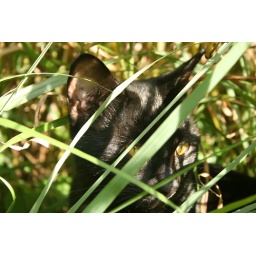
my cat camry hiding in the shadows of the saw grass in our garden.